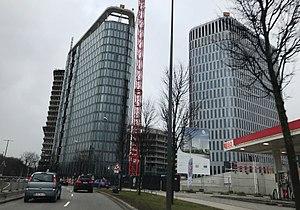
Porr est une entreprise autrichienne de construction fondée en 1869.